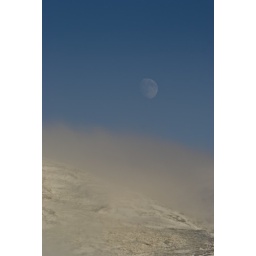
The moon was sitting low in the sky as I drove home over the pennines yesterday.